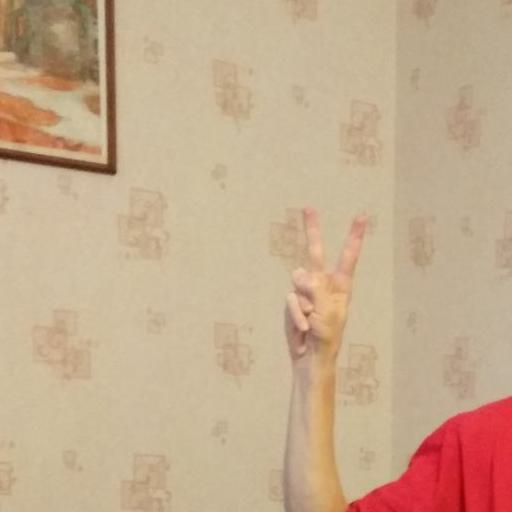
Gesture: peace